Head-directionality parameter

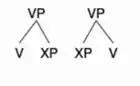
head-initial and head-final constructions

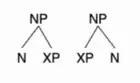
head-initial and head-final constructions

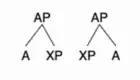
head-initial and head-final constructions

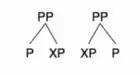
head-initial and head-final constructions

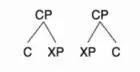
head-initial and head-final constructions

English is a mainly head-initial language. In a typical verb phrase, for example, the verb precedes its complements, as in the following example: